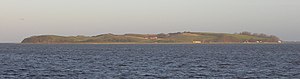
Nekselø
Nekselø
Nekselø er en lille ø beliggende i Sejerøbugten. Der er færgeforbindelse til øen fra byen Havnsø på Sjælland.